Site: brandenburg
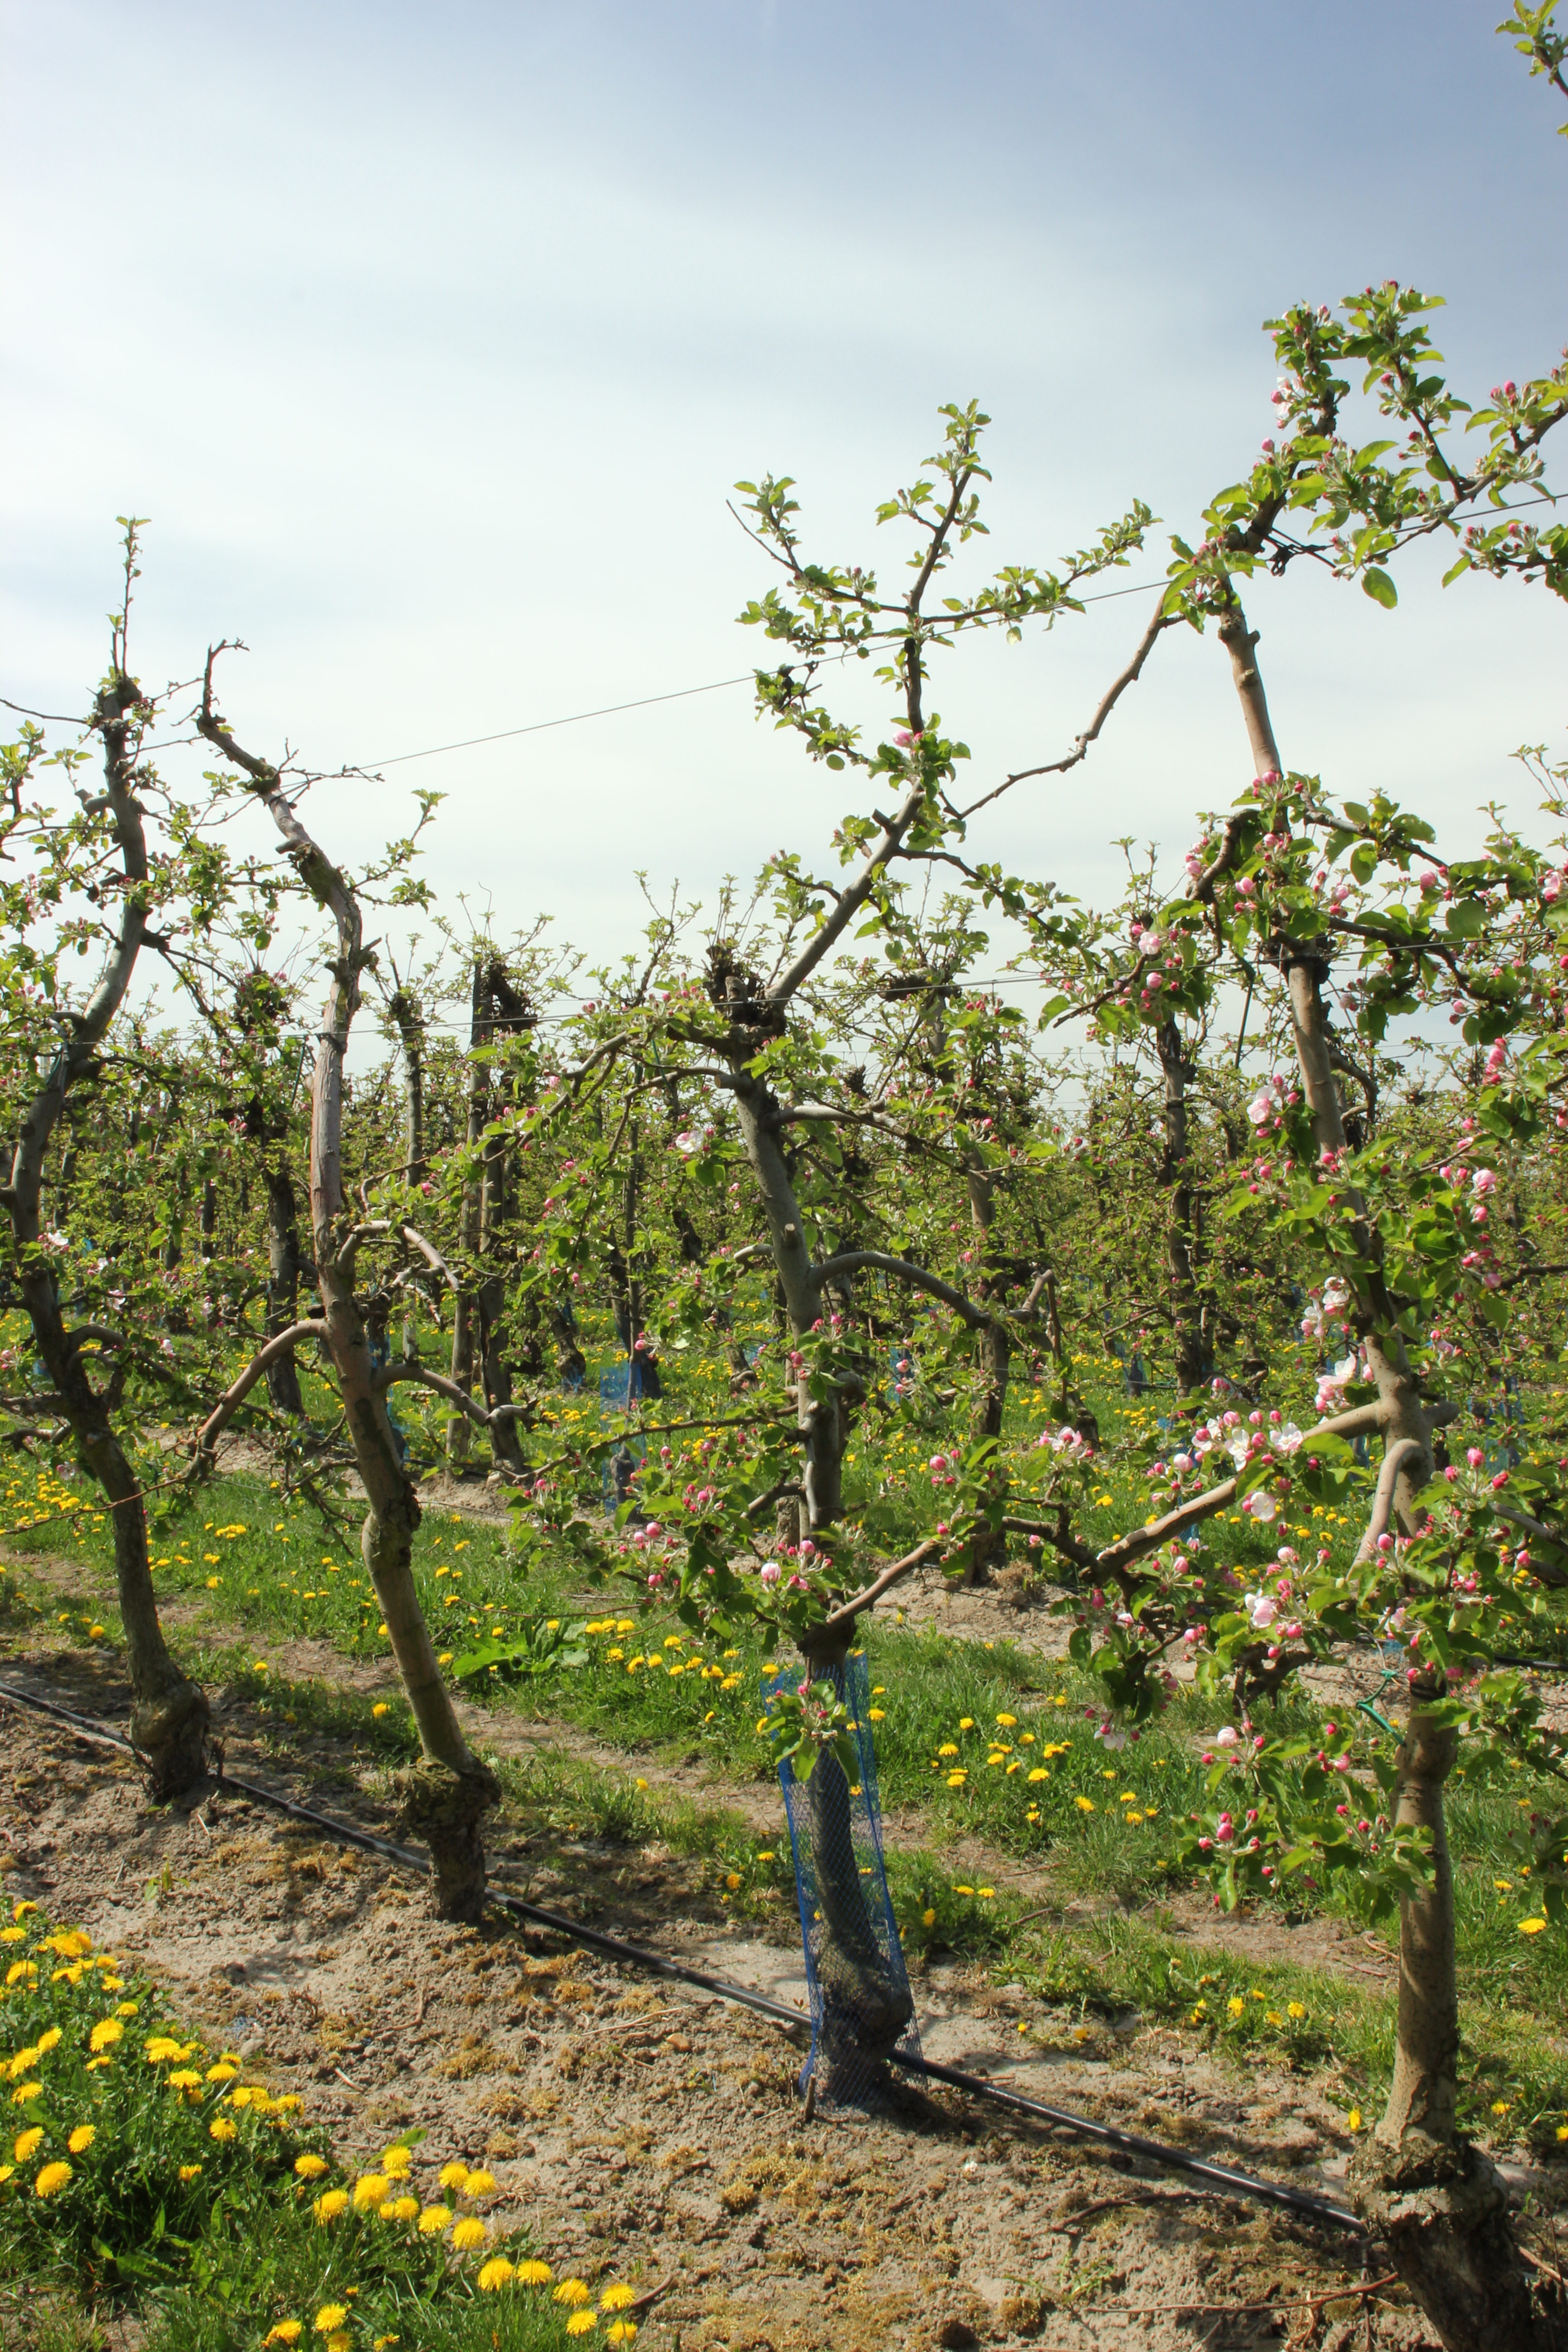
Growth stage (BBCH 57): Inflorescence emergence